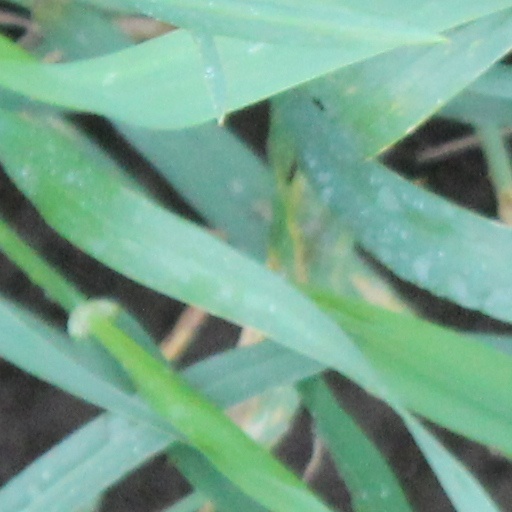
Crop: wheat